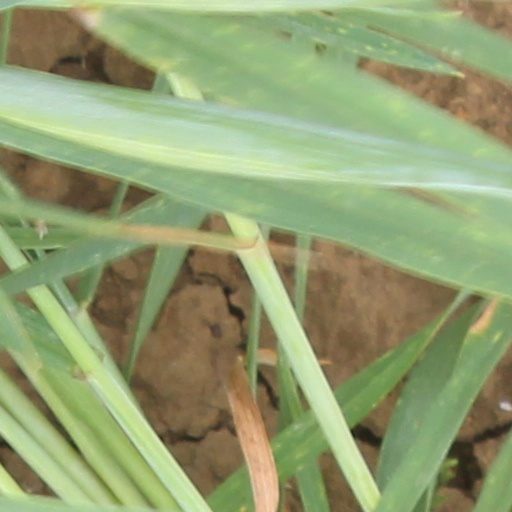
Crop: wheat